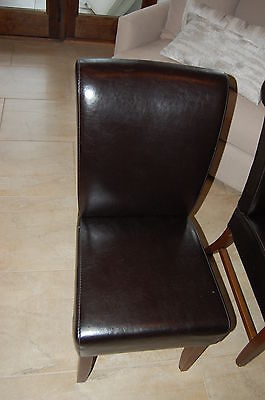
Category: chair